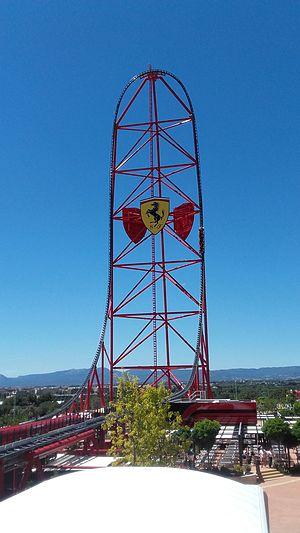
red force vu de face
Red Force est un parcours de strata montagnes russes lancées se situant dans le parc Ferrari land du complexe de loisirs PortAventura World, en Espagne, dans la ville de Salou. Ce sont des montagnes russes en métal à catapultage magnétique, construites par l'entreprise Intamin AG. Red Force détient 3 records européens : les montagnes russes les plus hautes d'Europe tous types confondus avec 112 mètres de haut, les montagnes russes les plus rapides d'Europe tous types confondus également avec 180 km/h et les montagnes russes possédant la plus haute chute d'Europe avec 105 mètres. Ces 3 records étaient auparavant détenus par Shambhala, dans le parc du même complexe, le PortAventura Park. Elle est aussi une référence mondiale : il s'agit de la troisième montagne russe la plus haute du monde, la quatrième la plus rapide du monde et la montagne russe à catapultage magnétique la plus rapide au monde. Le parcours fait 880 mètres de long. Les trains sont composés de 3 wagons de 4 places, accueillant 12 personnes chacun. Le débit est d'environ 1200 personnes par heure.
Sont considérées comme strata montagnes russes les montagnes russes ayant une hauteur d'au moins 110 m.